Nightingales (British TV series)

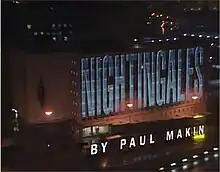

Nightingales is a British situation comedy set around the antics of three security guards working the night shift. It was written by Paul Makin and produced by Alomo Productions for Channel 4 in 1990.